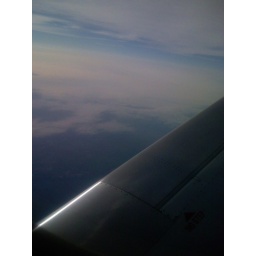
over lake michigan out the airplane window